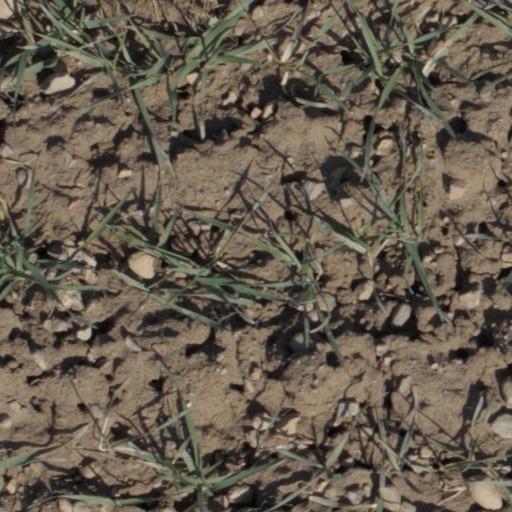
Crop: wheat